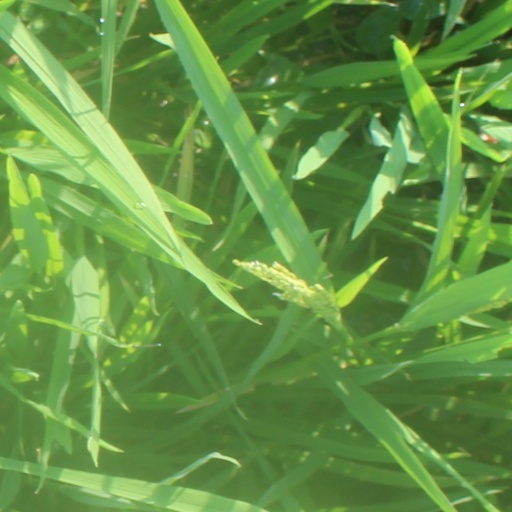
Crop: rice